Chaloner William Chute

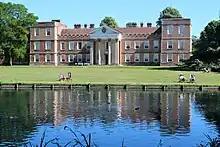
The Vyne house

Chaloner William Chute (1 August 1838 – 1892) was an English barrister and Fellow of Magdalen College, University of Oxford. He was the heir to The Vyne estate near Basingstoke, Hampshire.